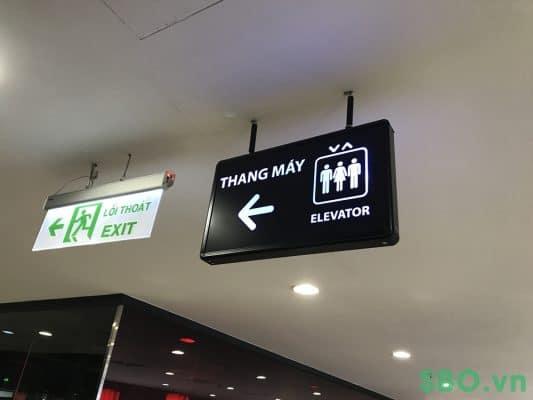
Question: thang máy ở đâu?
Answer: rẻ phải